Turmeric juice

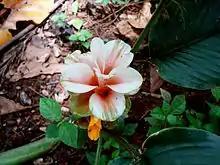
Close-up of a turmeric flower

Turmeric grows wild in the forests of South and Southeast Asia. It is one of the key ingredients in many Asian dishes. Indian traditional medicine, called Siddha, has recommended turmeric for medicine. Its use as a coloring agent is not of primary value in South Asian cuisine. Turmeric is mostly used in savory dishes, but is used in some sweet dishes, such as the cake "sfouf". In India, turmeric plant leaf is used to prepare special sweet dishes, "patoleo", by layering rice flour and coconut-jaggery mixture on the leaf, and then closing and steaming it in a special copper steamer ("goa"). In recipes outside South Asia, turmeric is sometimes used as an agent to impart a rich, custard-like yellow color. It is used in canned beverages, baked products, dairy products, ice cream, yogurt, yellow cakes, orange juice, biscuits, popcorn color, cereals, sauces, gelatins. It is also used during the Haldi ceremony observed in Hindu wedding celebrations in India. It is a significant ingredient in most commercial curry powders.